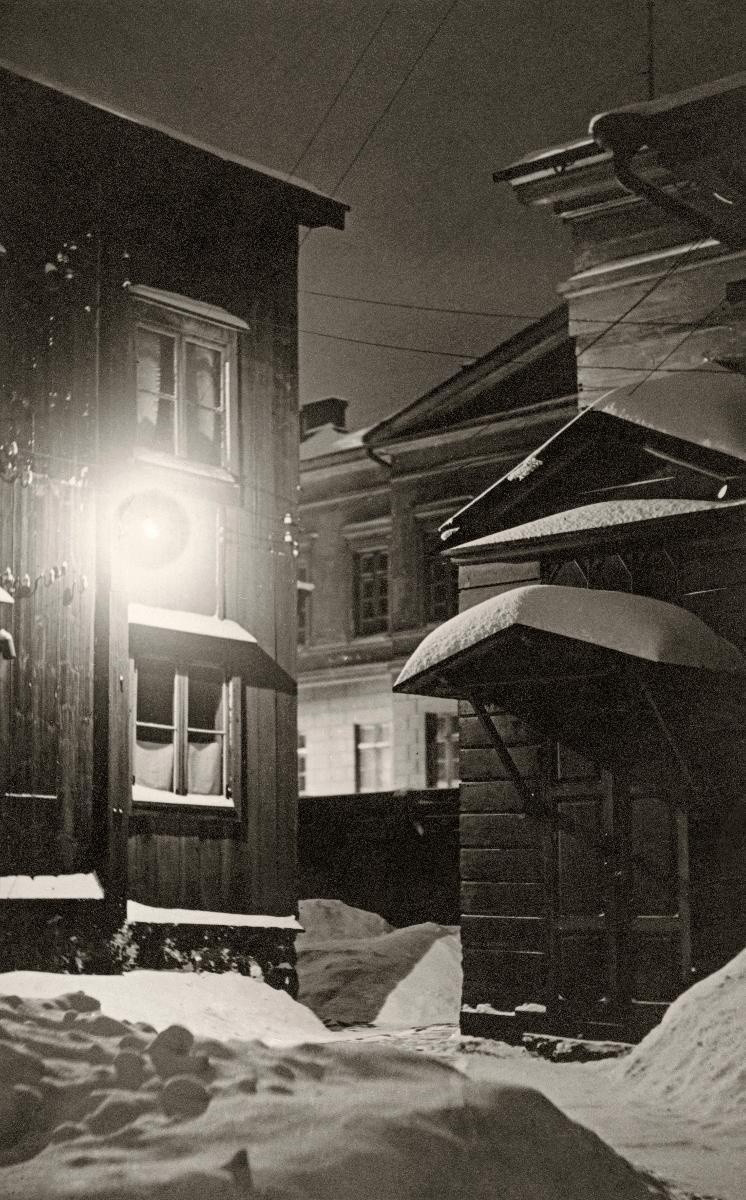
Fabianinkatu 22 piha talvella; Fabianinkatu 22 inner yard in winter
sisällön kuvaus: Fabianinkatu 22 sisäpiha talvella, Helsinki 1931. Niin kutsuttu Hôtel de Ruckel vasemmalla. content description: Fabianinkatu 22 inner yard in winter, Helsinki 1931. The so called Hote de Ruckel on the left.
Vuosi: 1931
Paikka: Suomi; Suomi, Uusimaa, Helsinki
Aiheet: kadut; valaisimet; sisäpihat; talvi; yökuva; streets; lights (fixtures); inner courtyards; winter; architecture; cities; inner yards; light; night; gator; belysningsarmaturer; innergårdar; vinter